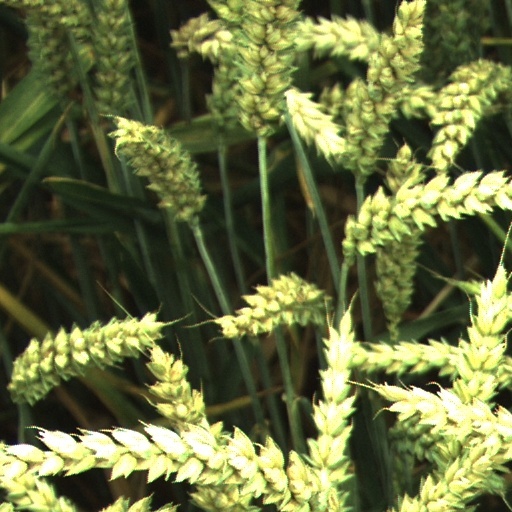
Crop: wheat